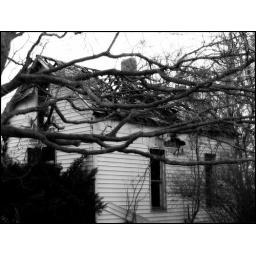
burned house in black and white